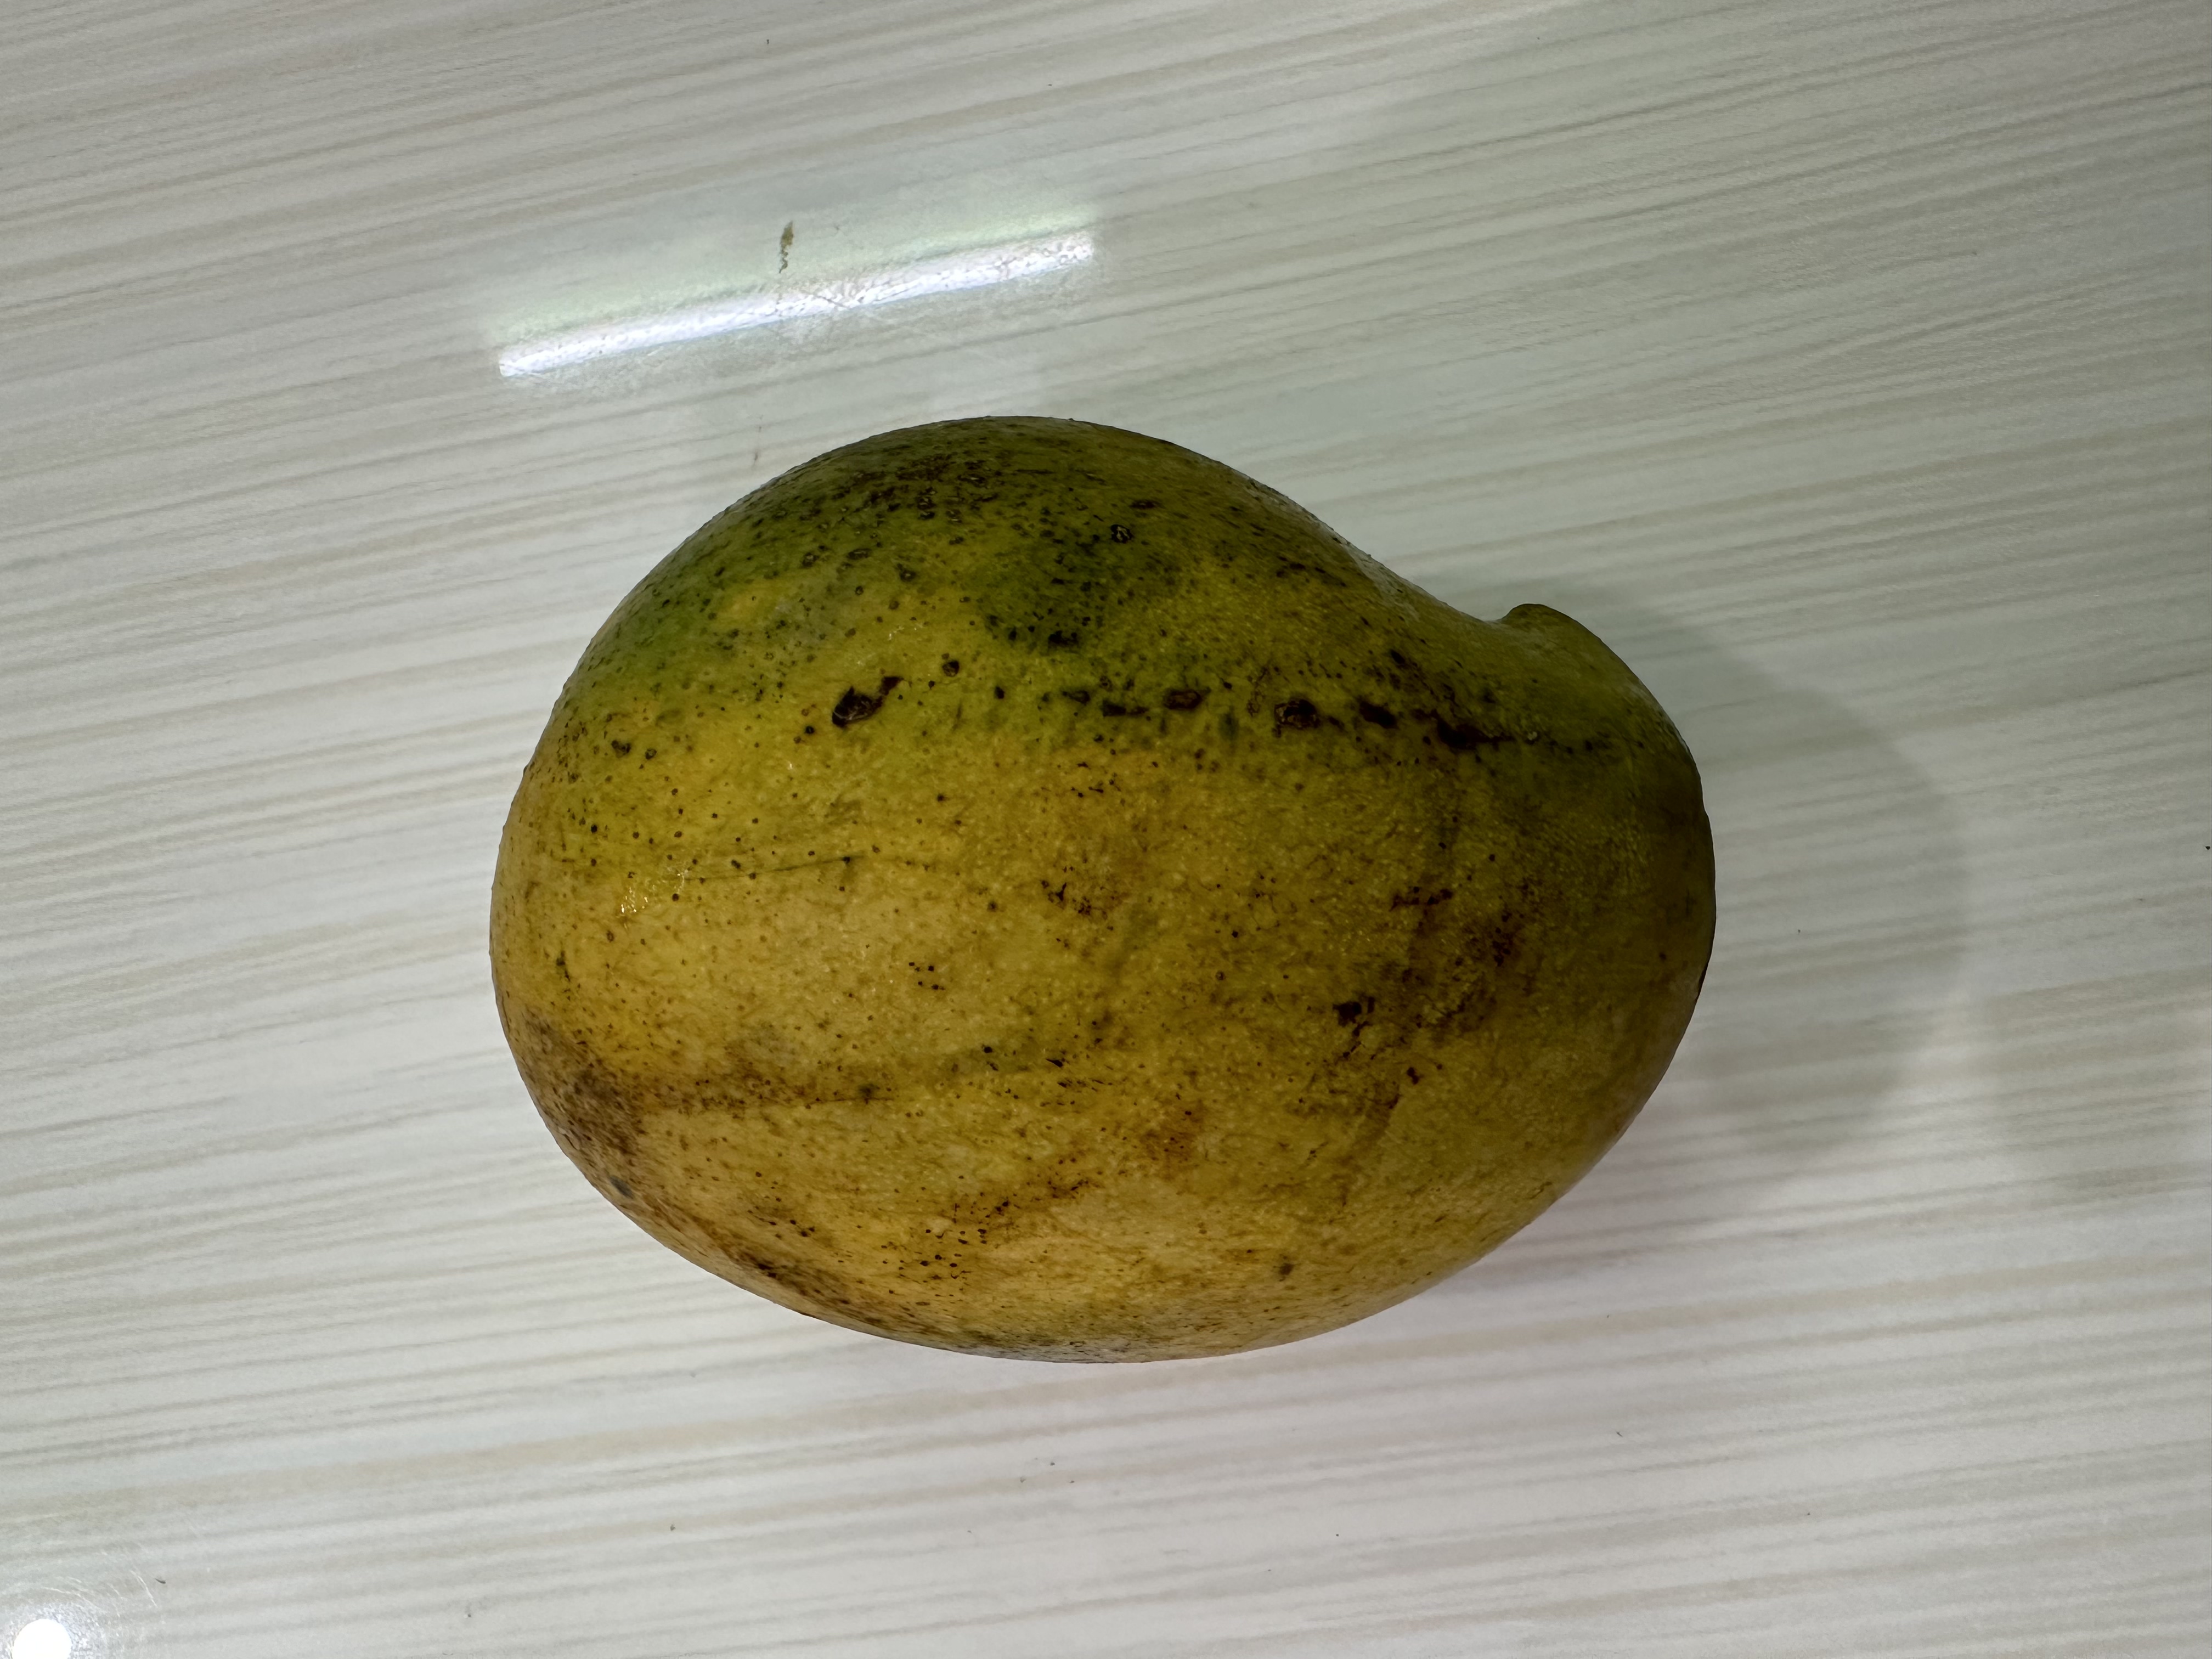
Mango variety: Nilambori